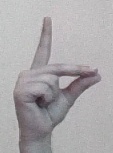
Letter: ta